Vincent Coulibaly

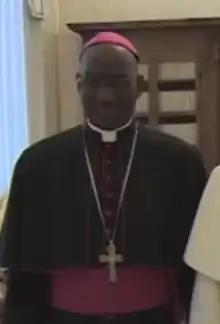
Coulibaly in 2014

Vincent Coulibaly is Guinean prelate of the Catholic Church who has been the archbishop of Conakry in Guinea since 2003. From 1994 to 2003 he was bishop of Kankan.